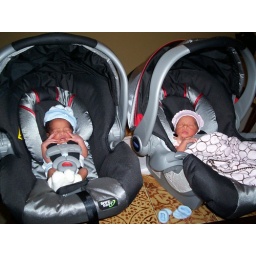
Gavyn and Elyse arrive home with their hospital caps. You can barely see them in their car seats!